Robinson Crusoe economy

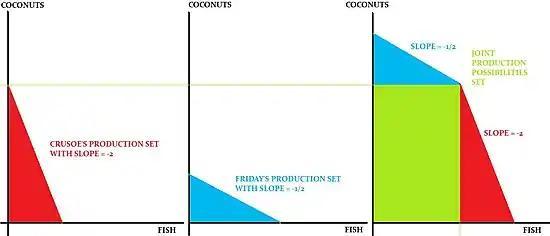
Figure 7: Joint production possibilities in the Robinson Crusoe economy.

The joint production possibilities set at the extreme right shows the total amount of both commodities that can be produced by Crusoe and Friday together. It combines the best of both workers. If both of them work to gather coconuts only, the economy will have 144 coconuts in all, 96 from Crusoe and 48 from Friday. (This can be obtained by setting "F" = 0 in their respective PPF equations and summing them up). Here the slope of the joint PPF is −1/2.